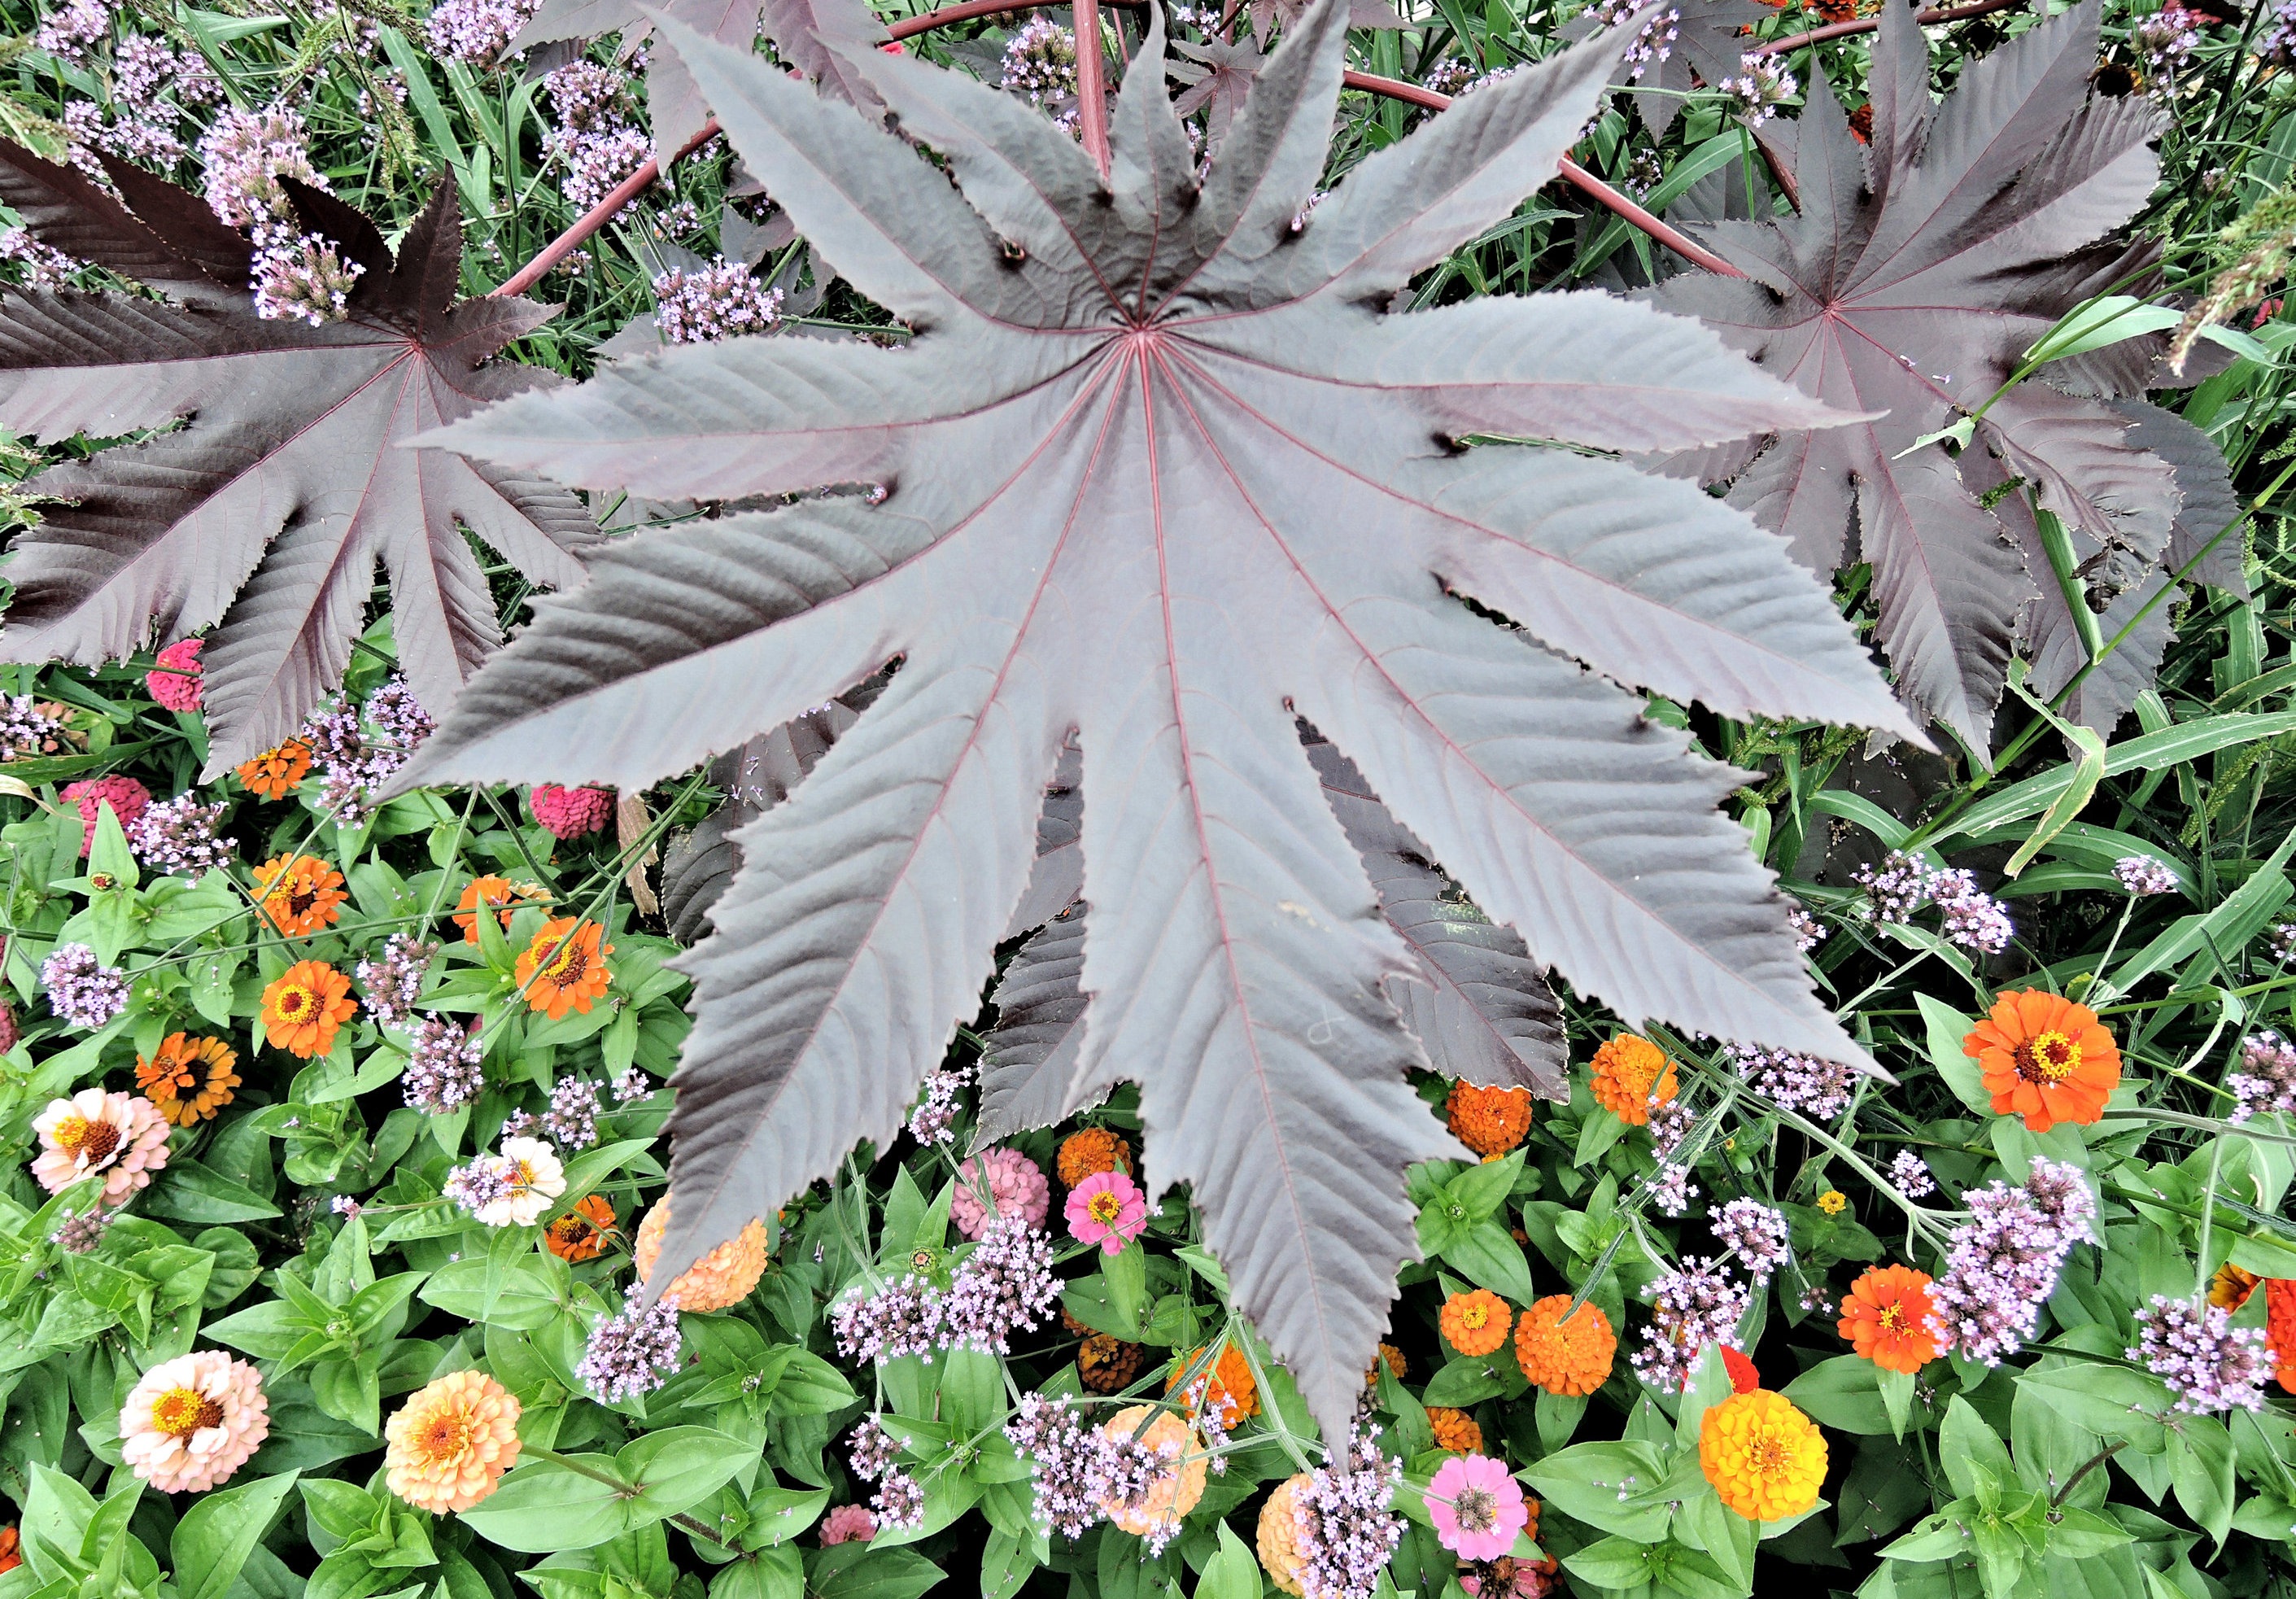
plant, leaf, flower, botany, garden, flora, annual, botanical garden, late summer, floristry, poisonous, flowering plant, floral design, land plant, flower arranging, red castor bean leaf